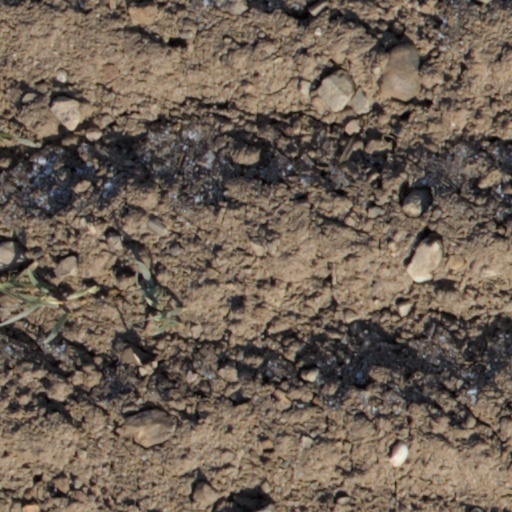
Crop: wheat